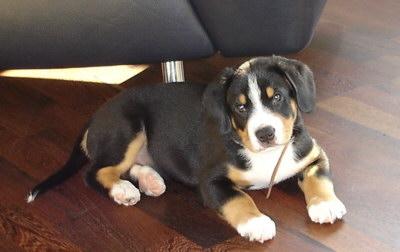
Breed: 221-n000055-EntleBucher